Newark Holy Stones

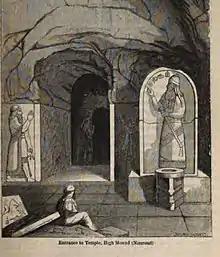

Archaeologist Brad Lepper believes that the inspiration for the Decalogue stone was Austen Henry Layard's book "Discoveries in the Ruins of Nineveh and Babylon". Layard's work had become a sensation at the time and McCarty had access to it and given his profession would have taken an interest in it. Lepper writes that a stone carving on a temple entrance "looked very familiar. In fact, it duplicated, in great detail, the form of the Decalogue Stone. Compare the images for yourself. Both have a tombstone-shaped frame with a bearded man shown in left profile and the left arm of both men is bent. Both men are wearing long gowns and have some sort of domed head-covering. Finally, there is an inscription arcing over the heads of both men."